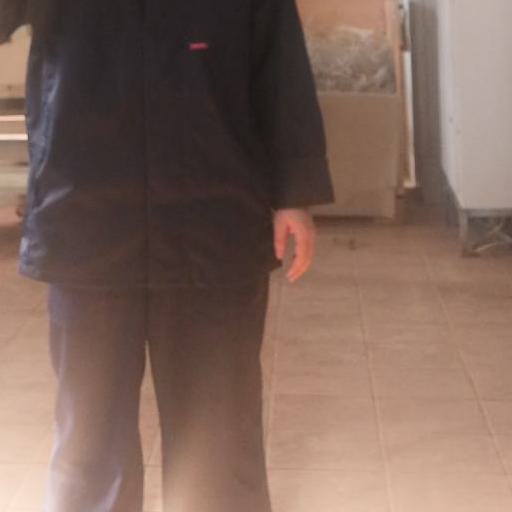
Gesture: no_gesture